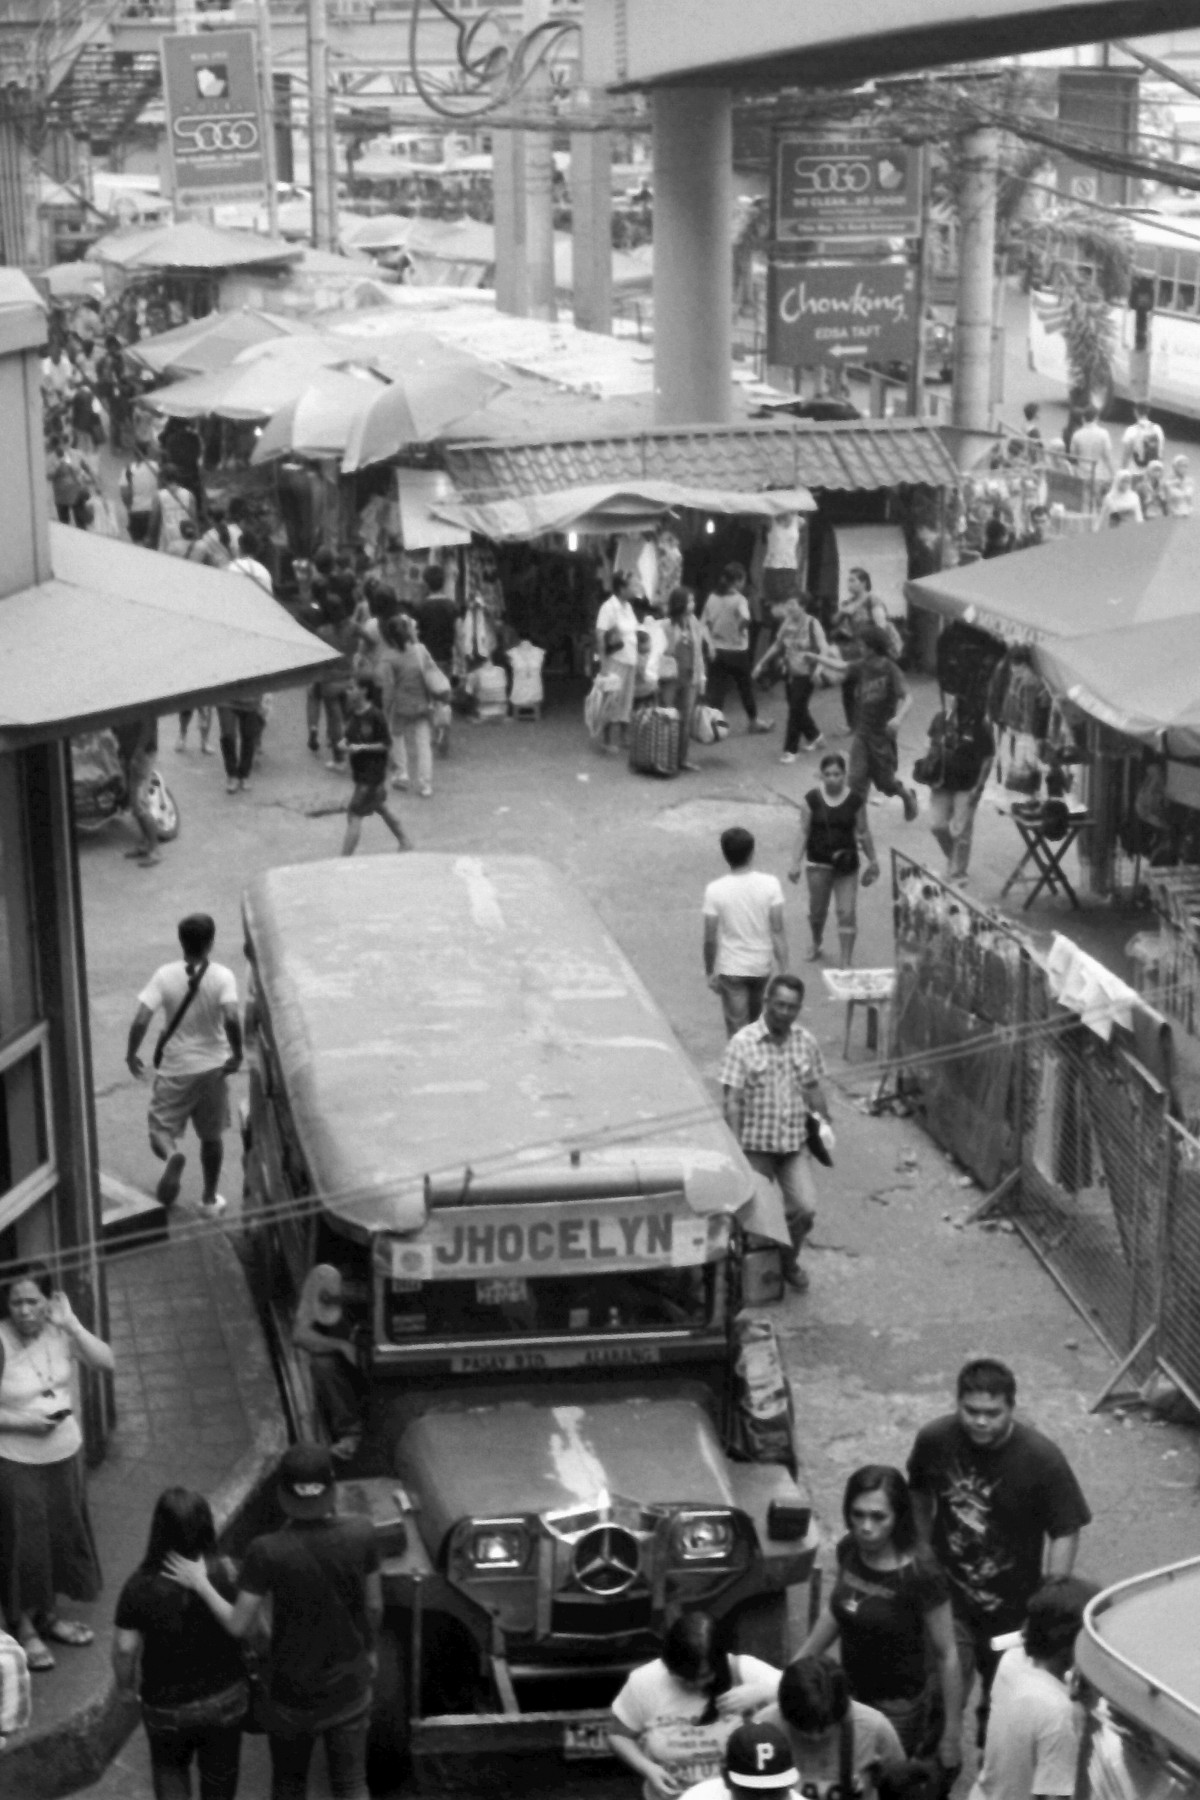
Tags: road, street, crowd, infrastructure, history